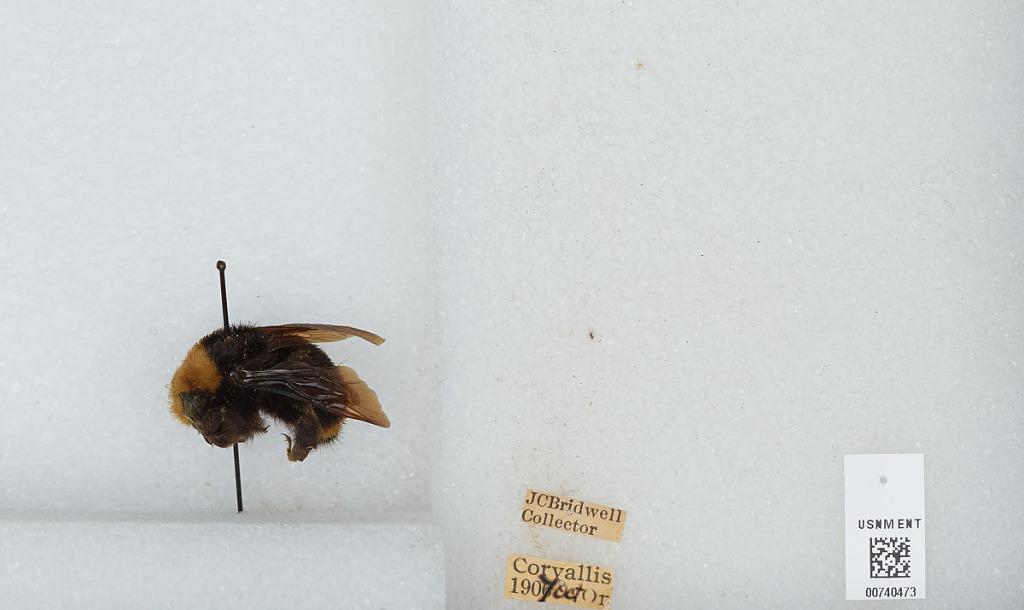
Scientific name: Bombus (Pyrobombus) vosnesenskii Radoszkowski
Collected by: J. Bridwell
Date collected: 1907-10-
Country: United States
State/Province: Oregon
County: Benton
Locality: Corvallis
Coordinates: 44.57, -123.28